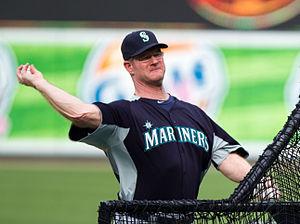
Jeff Datz, né à Camden États-Unis le 28 novembre 1959, est un ancien joueur américain de baseball devenu instructeur. Il est instructeur au troisième but chez les Mariners de Seattle depuis 2011.